Pax Mongolica

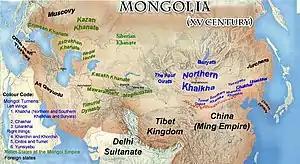
Mongol residual states and domains by the 15th century

The Mongol Empire, near the time of its decline, consisted of many different territories. Each territory was defined as a "khanate". Due to the isolation of the Mongolian world, many rulers in the 14th century started to focus on their own khanates.